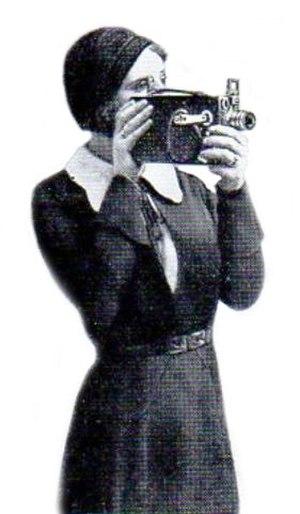
Caméra film 16 mm Ciné-Kodak modèle K (1930-1946). La visée est effectuée à l'aide d'un viseur sport situé au-dessus du boîtier. La publicité Kodak utilise un mannequin-femme afin de faire penser que le fonctionnement est simple, voire enfantin
Les caméras Ciné-Kodak sont une gamme d’appareils de prise de vues lancée en 1924 par la société américaine Kodak, en même temps que le nouveau format 16 mm. Ciblé sur les amateurs qui, jusque-là, devaient recourir au coûteux 35 mm, le format, ainsi que la plupart des Ciné-Kodak, fut adopté par les semi-professionnels et professionnels du cinéma, puis de la télévision.